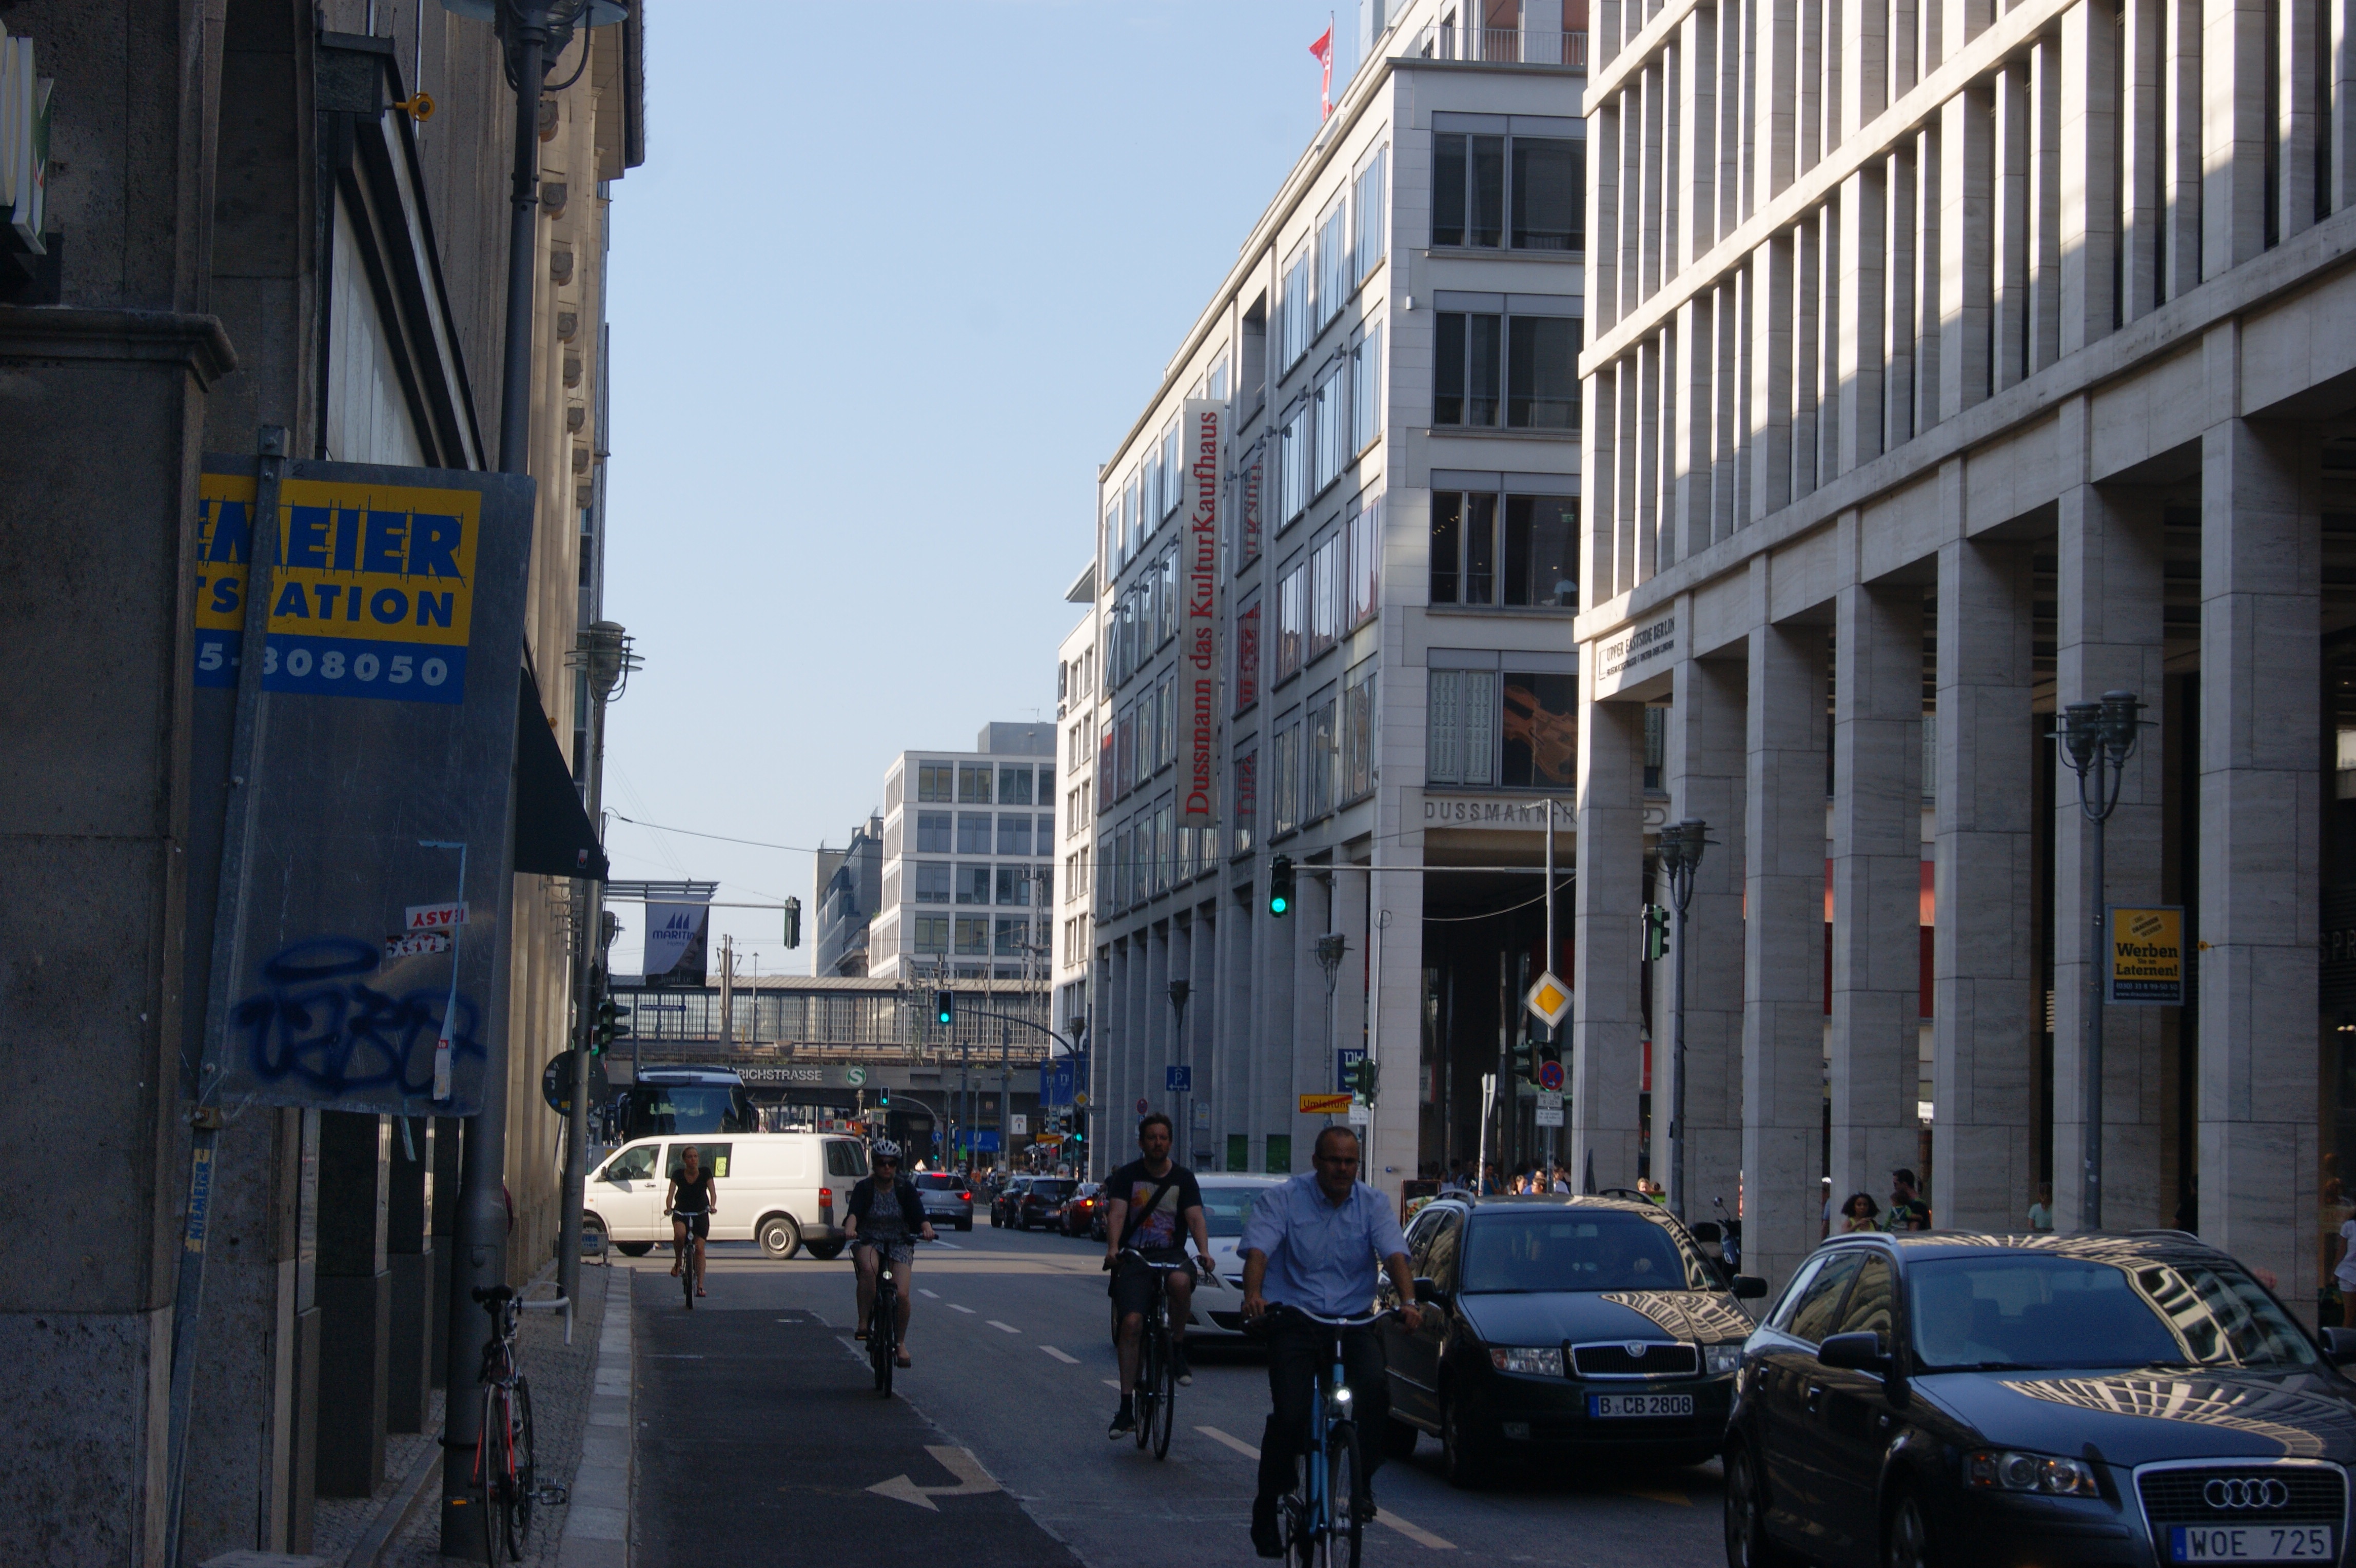
pedestrian, road, street, town, city, cityscape, downtown, transport, lane, public transport, infrastructure, neighbourhood, urban area, residential area, human settlement, metropolitan area